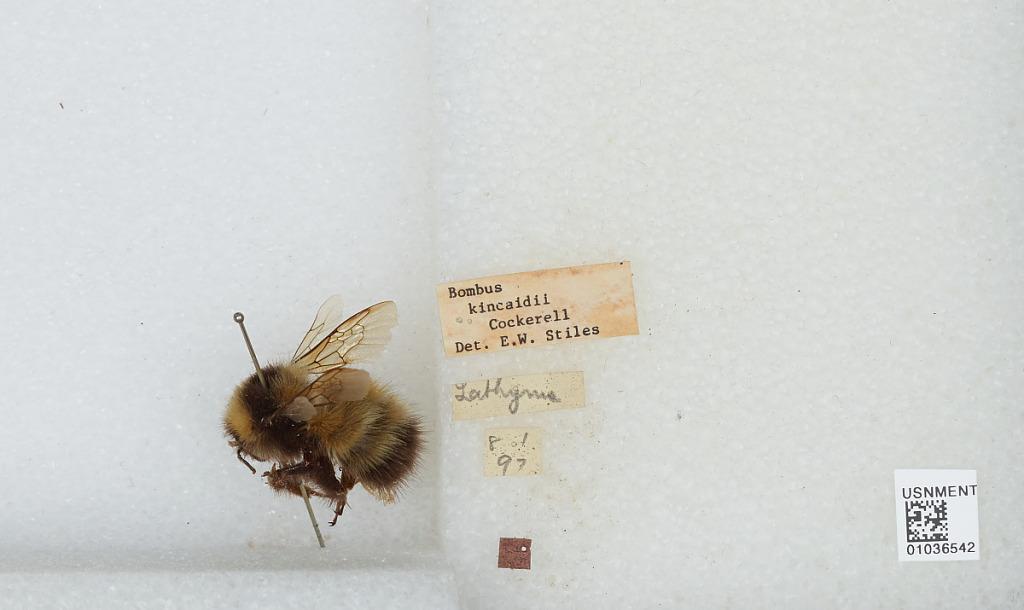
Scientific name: Bombus (Alpinobombus) polaris Curtis
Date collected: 1897-8-1
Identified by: Stiles, E. W.